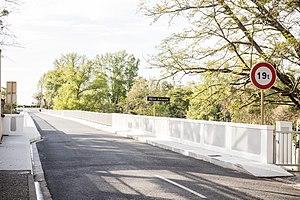
Rénovation du Pont de Mauzac Avril 2019
Mauzac est une commune française située dans le département de la Haute-Garonne, en région Occitanie.